Compagnie des mines de Béthune

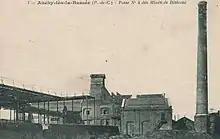
Mine 8, Auchy,

The German offensive in the summer of 1914 only invaded the eastern part of the Pas-de-Calais mining region.